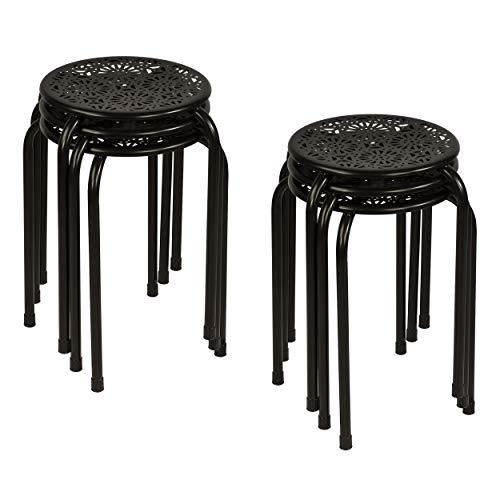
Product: urb SPACE 6 Pack, Black
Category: Home & Kitchen | Furniture | Bedroom Furniture | Vanities & Vanity Benches
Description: Stackable – their stackable design and compact size help you save space in your home and are easy to store and access for those special events.
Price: $34.22
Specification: ASIN:B077Y8GVJL|ShippingWeight:18.7pounds|DateFirstAvailable:September13,2018